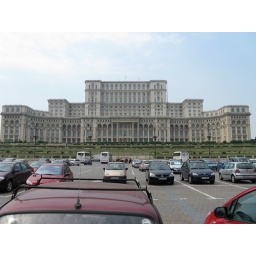
The Palace of the Parliment in Bucharest-the 2nd largest office building in the world- built by Ceausescu